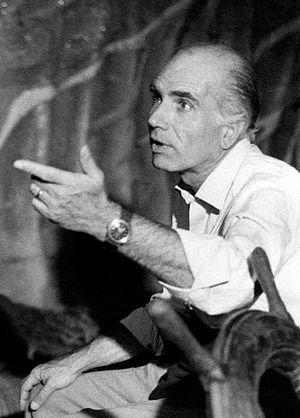
Luigi Comencini est un réalisateur italien, né le 8 juin 1916 à Salò, province de Brescia en Lombardie, mort le 6 avril 2007 à Rome.